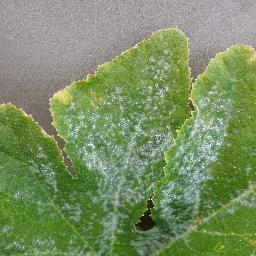
Label: Squash___Powdery_mildew